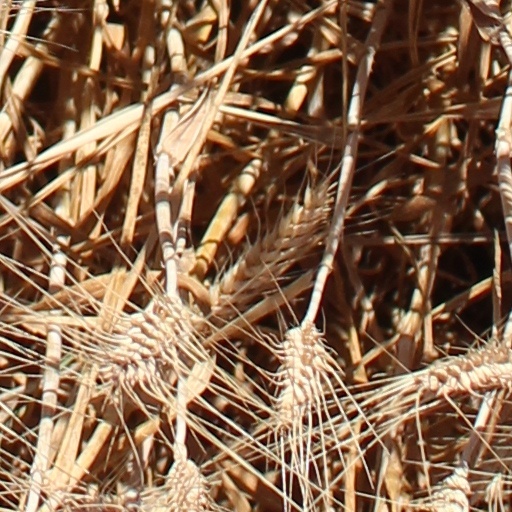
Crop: wheat